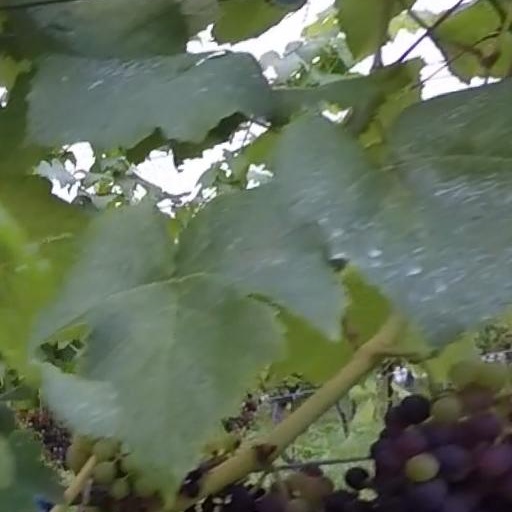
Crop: grape